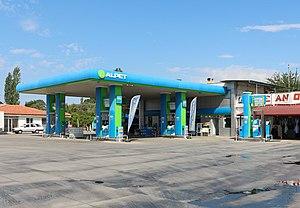
Station service Alpet près de Pamukkale en Turquie